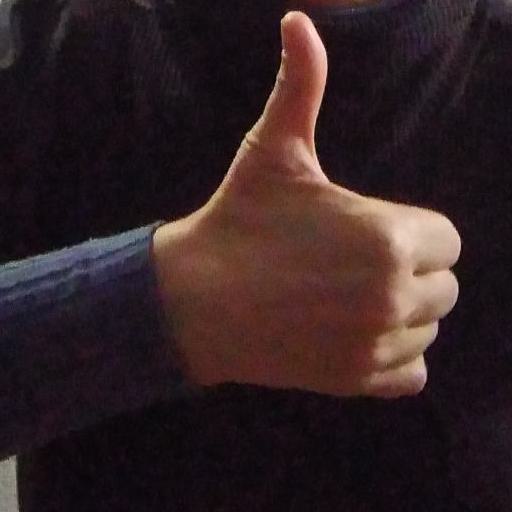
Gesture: like